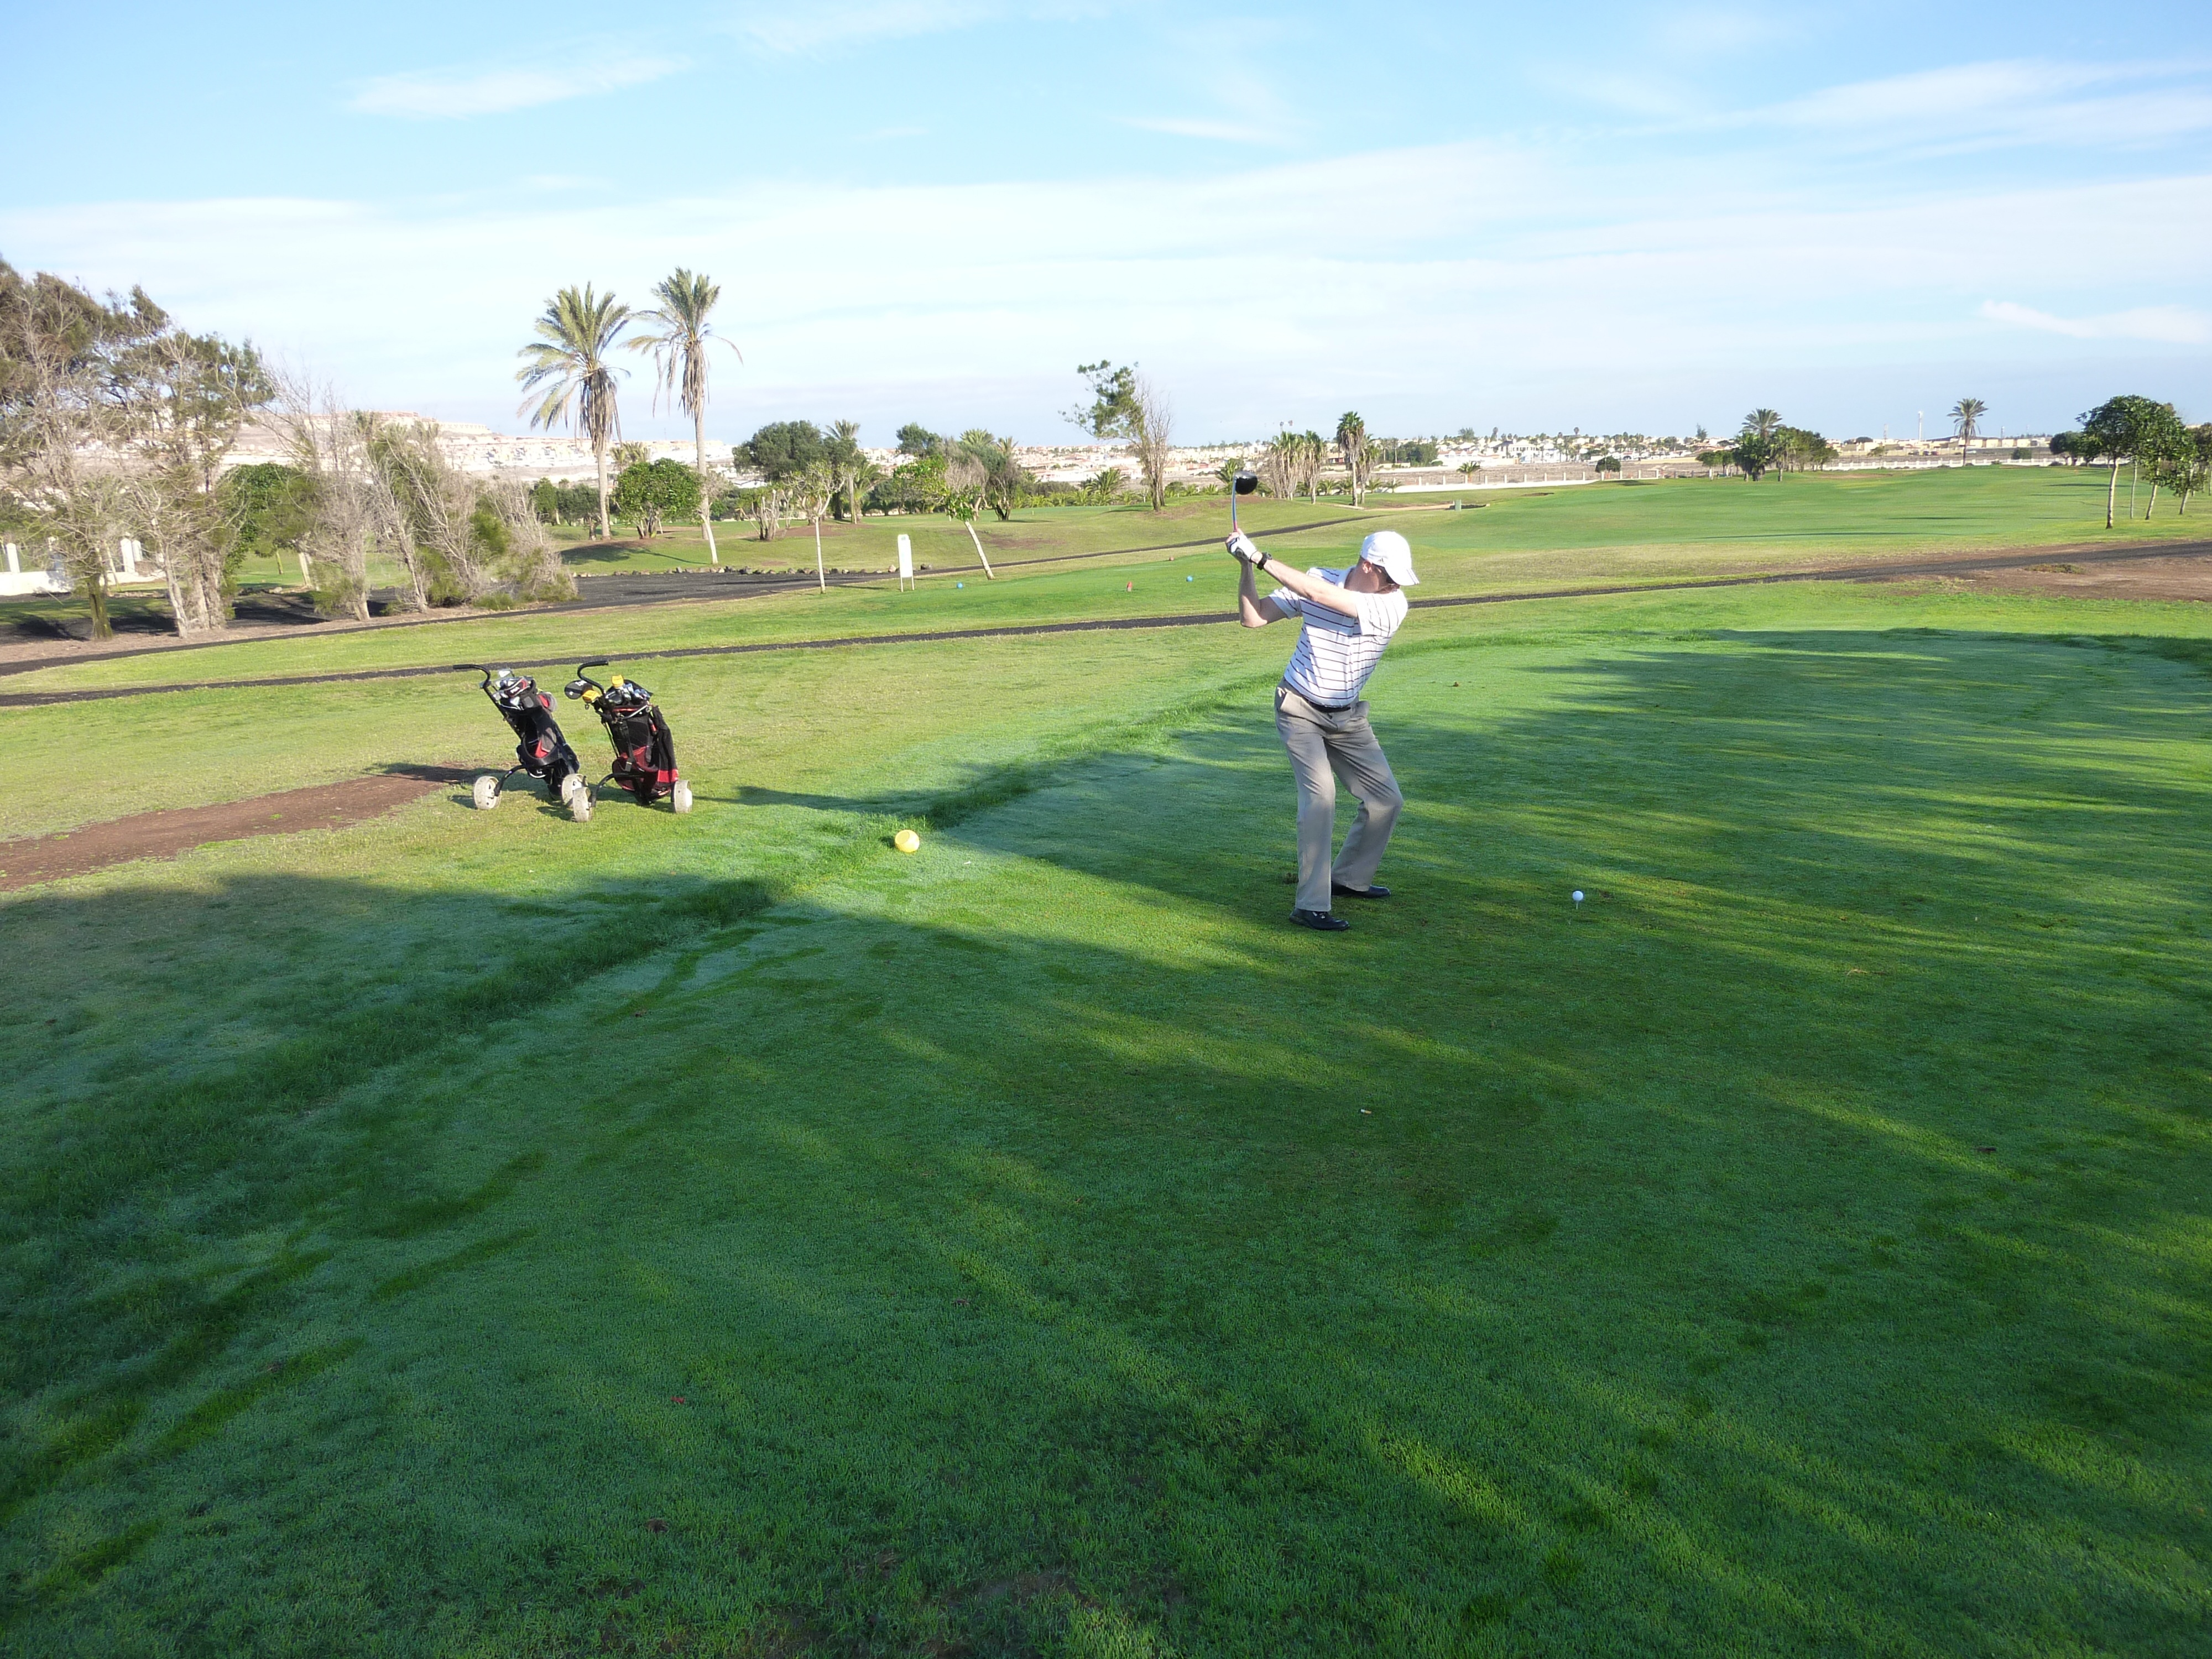
landscape, grass, structure, people, sky, sport, field, lawn, summer, vacation, recreation, green, holiday, playing, lifestyle, leisure, player, baseball field, golf, activity, golf course, golf club, outdoors, sports, grassland, course, fuerteventura, golfer, ball game, outdoor recreation, sport venue, pitch and putt, golfing holiday